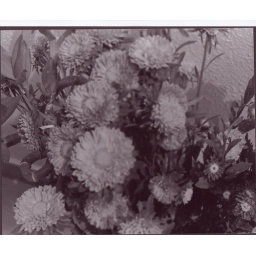
mixtures of flowers against the white wall